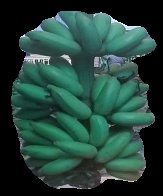
Variety: elakki-bale
Grade: grade2